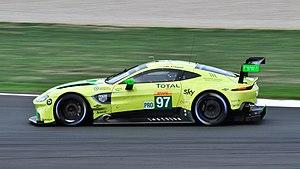
La Vantage est un modèle d'automobile de Grand Tourisme du constructeur automobile britannique Aston Martin, produite à partir de 2018 en coupé et 2019 en roadster.
L'Aston Martin Vantage AMR est une voiture de course répondant à la règlementation LM GTE de l'Automobile Club de l'Ouest.